Maritime and Colonial League

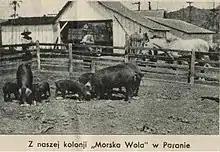
Morska Wola, Polish settlement in Brazil

Throughout the 1930s, the League organized mass demonstrations, collected funds and published materials. Among people who participated in demonstrations were clergymen and members of the governing party, Camp of National Unity ("Oboz Zjednoczenia Narodowego"), accepted colonial aspirations.